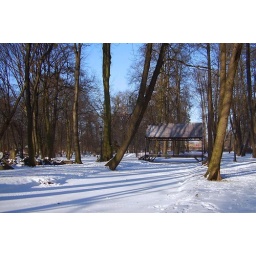
bridge over frozen river